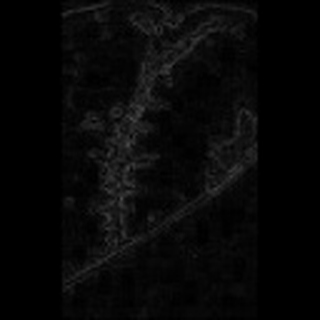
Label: cotton_bacterial_blight